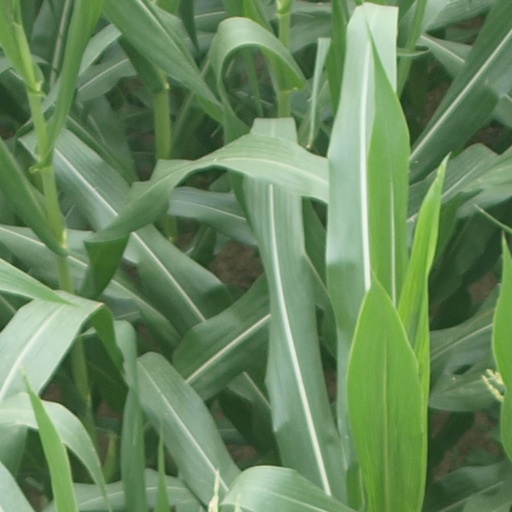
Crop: maize; corn